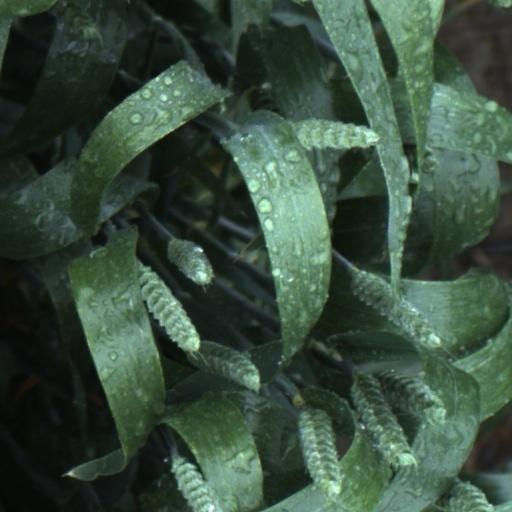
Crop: wheat